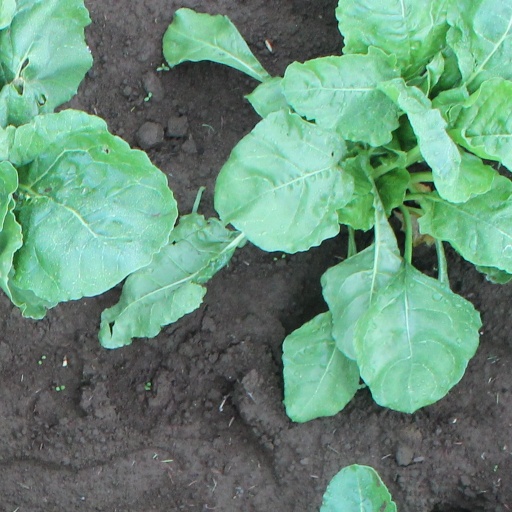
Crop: sugar beet